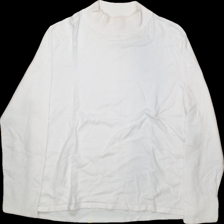
View: front
Type: Shirt
Category: Ladies
Brand: Not Applicable
Colors: White
Material: 80%viscose 20%nylon
Size: XL
Trend: No trend
Stains: No
Price range: <50
Recommended usage: Export